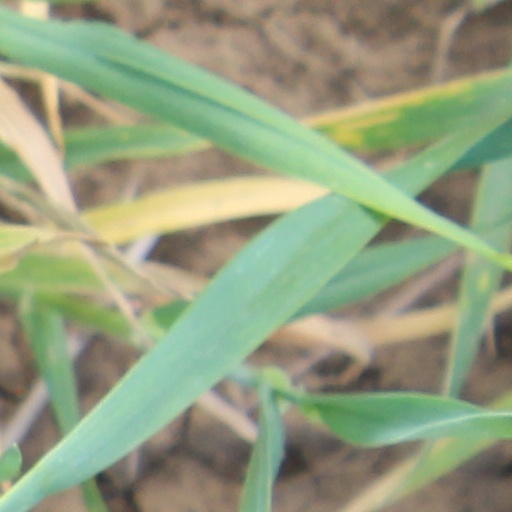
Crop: wheat